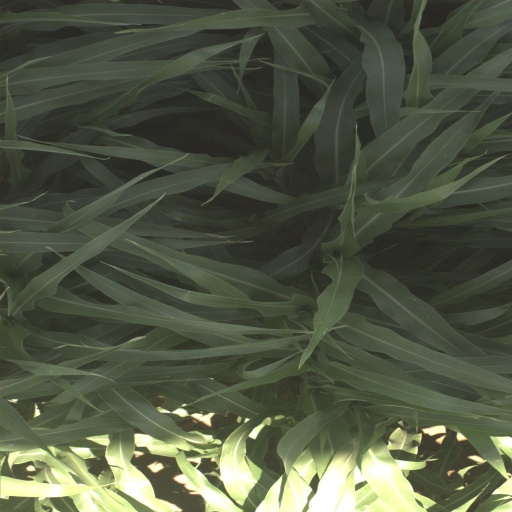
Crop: sorghum